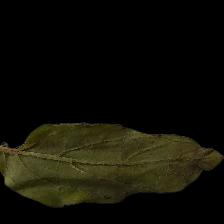
Plant: Tulsi